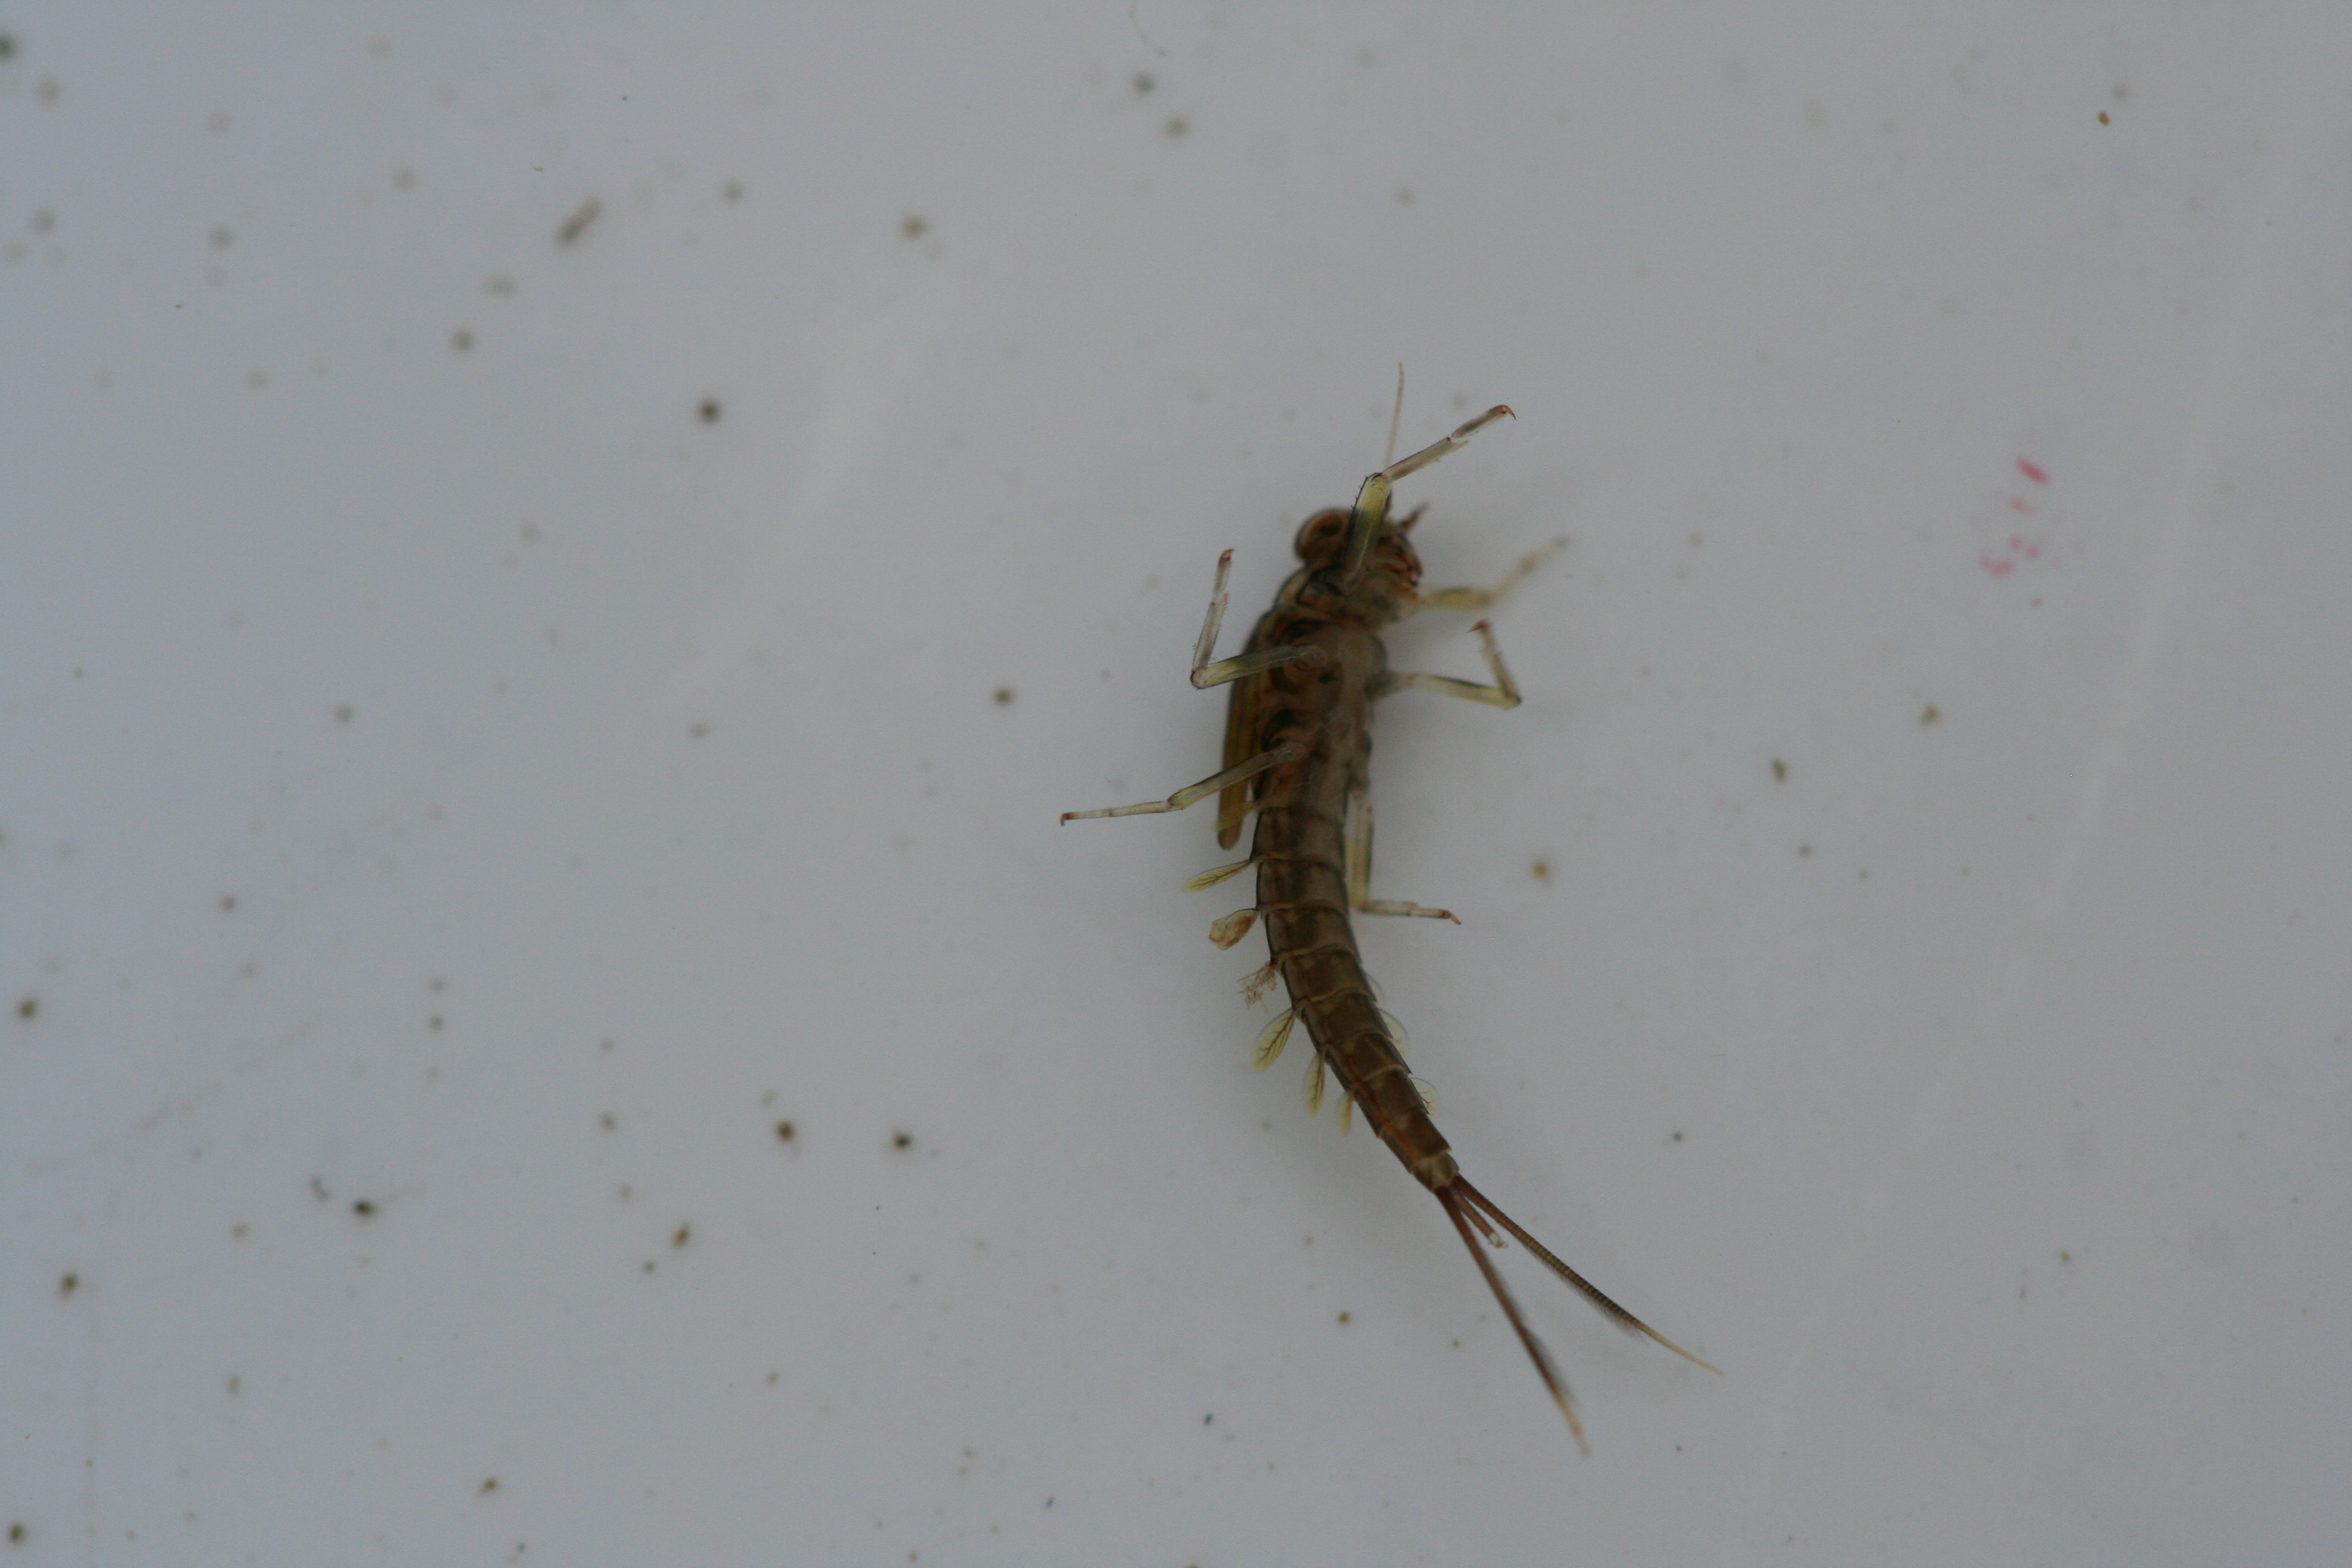
Macroinvertebrate group: minnow_mayflies